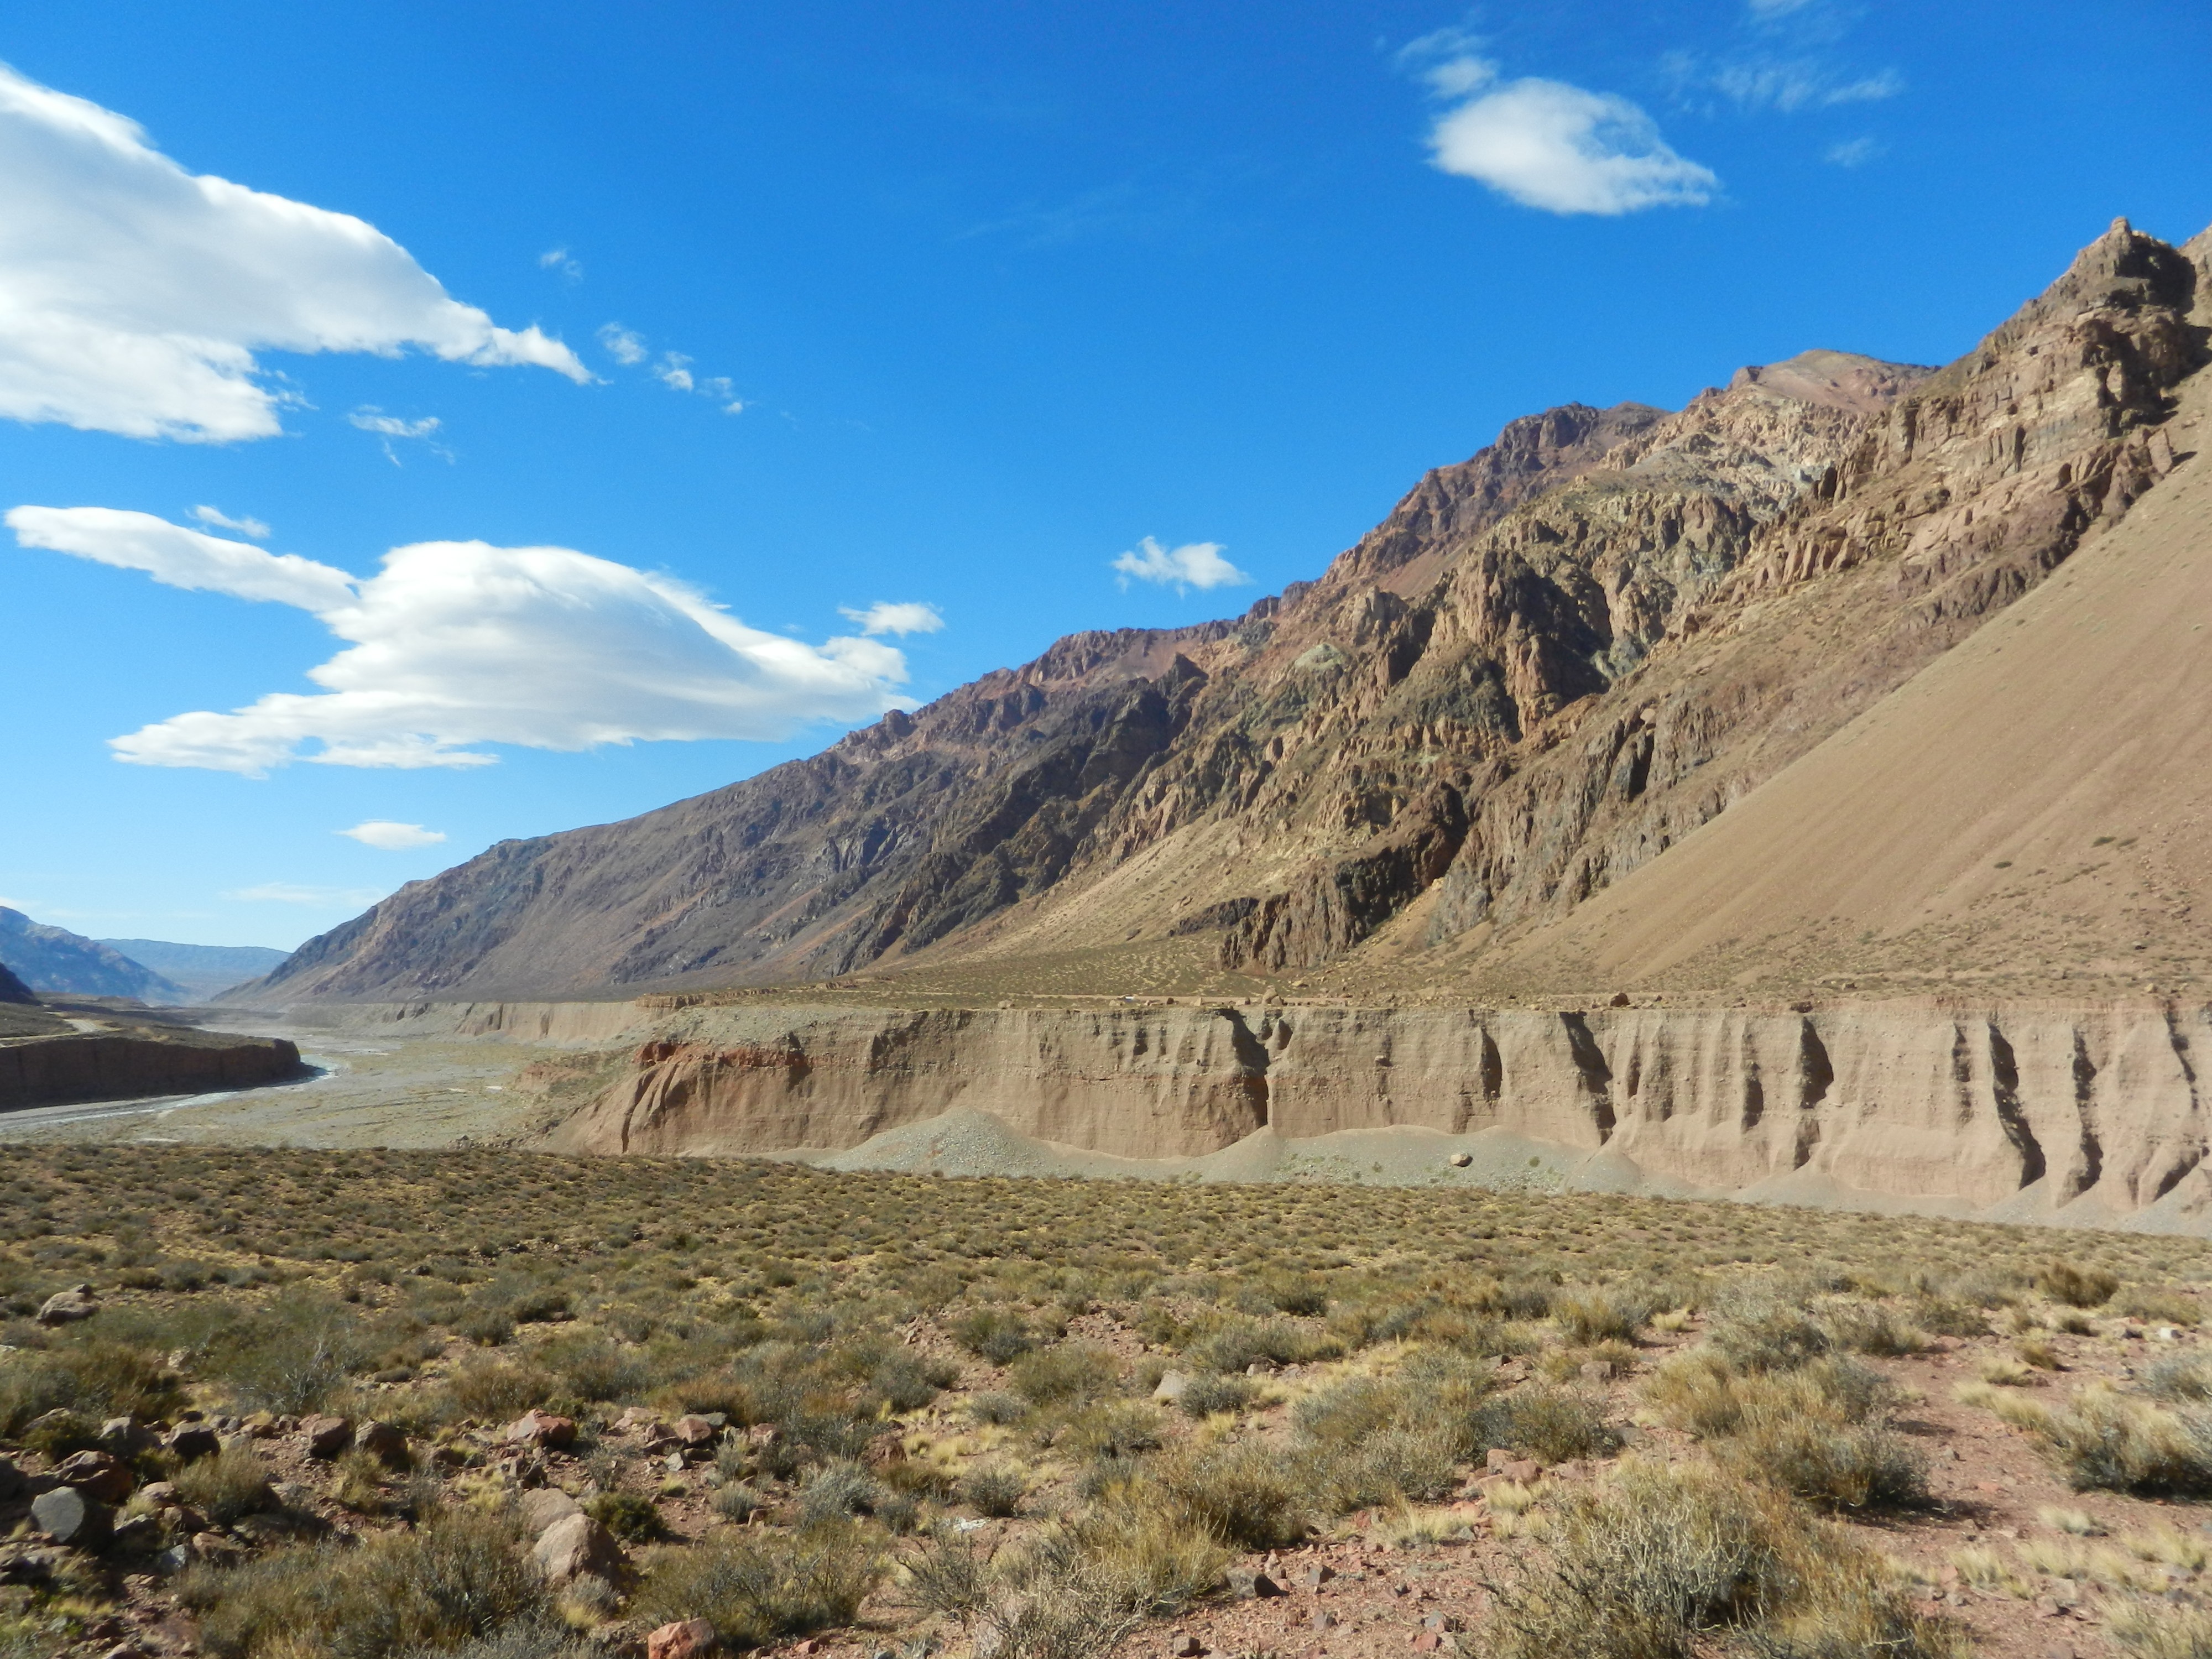
landscape, nature, wilderness, mountain, trail, valley, mountain range, panoramic, route, national park, ridge, plain, mountain road, geology, mountains, badlands, plateau, argentina, fell, ecosystem, wadi, butte, steppe, landform, mendoza, natural environment, geographical feature, mountainous landforms